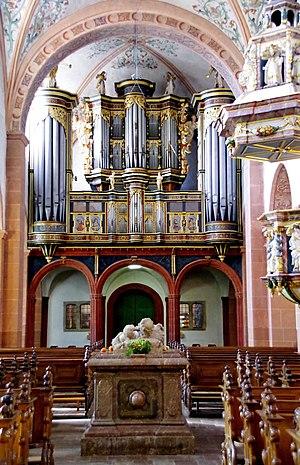
L'abbaye de Steinfeld est une abbaye située à Kall, en Rhénanie-du-Nord-Westphalie, Allemagne. Il ne faut pas la confondre avec l'abbaye bénédictine de Steinfeld, située juste à côté.